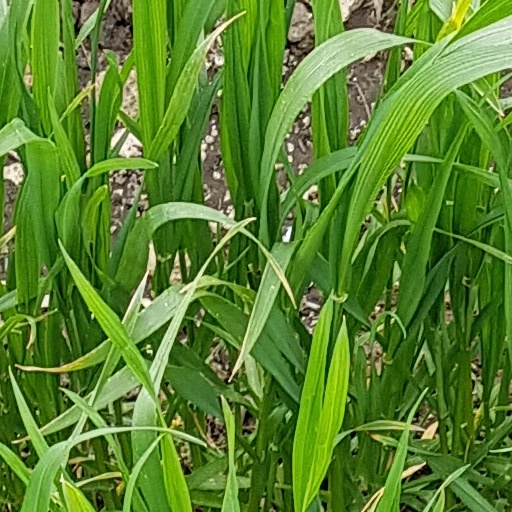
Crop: wheat